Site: brandenburg
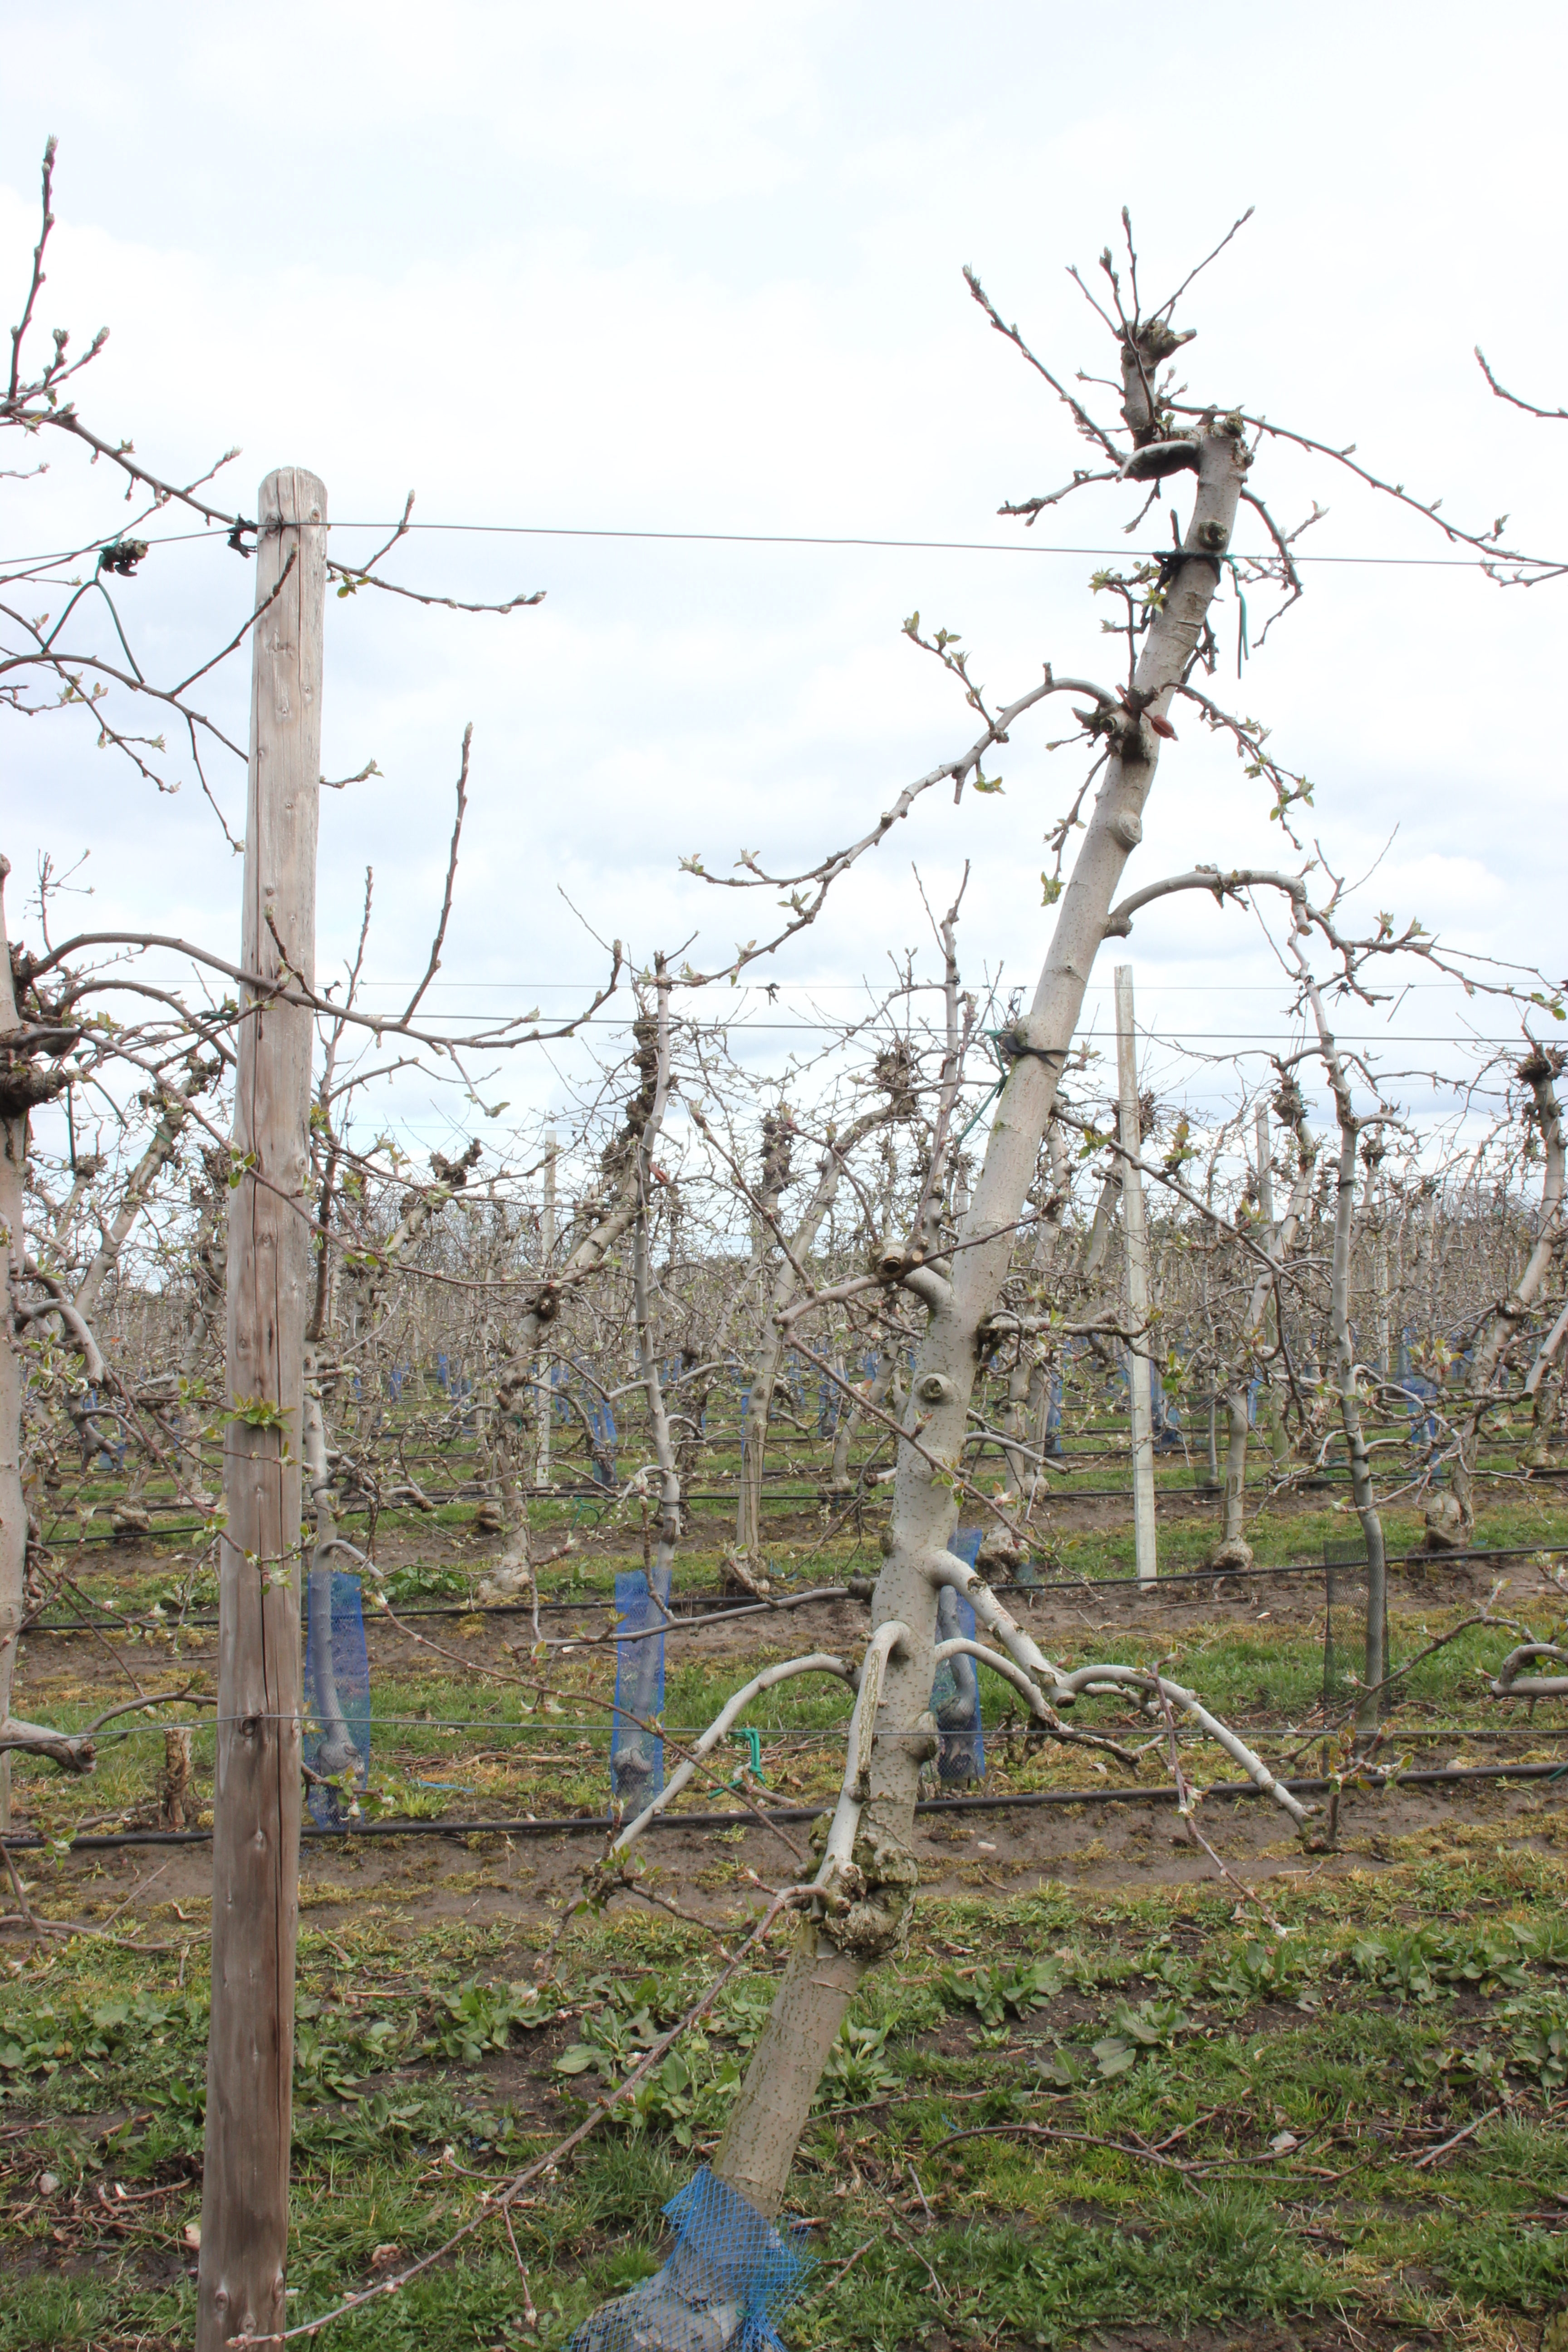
Growth stage (BBCH 55): Inflorescence emergence